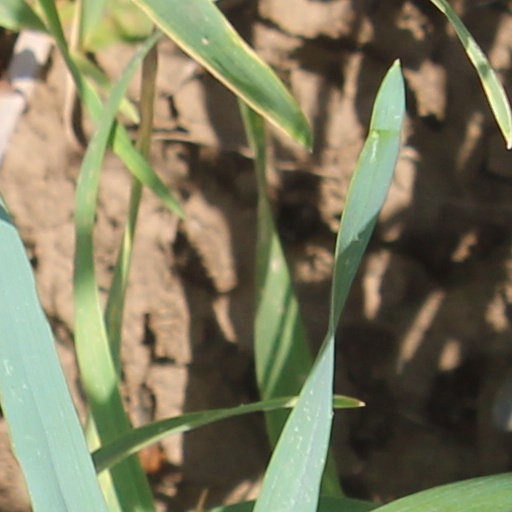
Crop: wheat